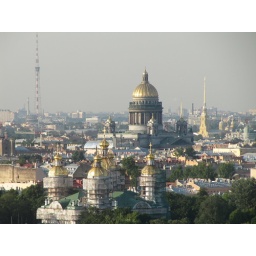
View from the 18th floor bar at the Aziimut Hotel in St. Petersburg